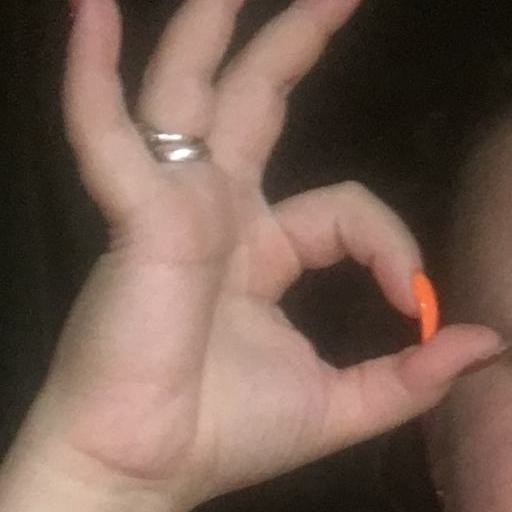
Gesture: ok